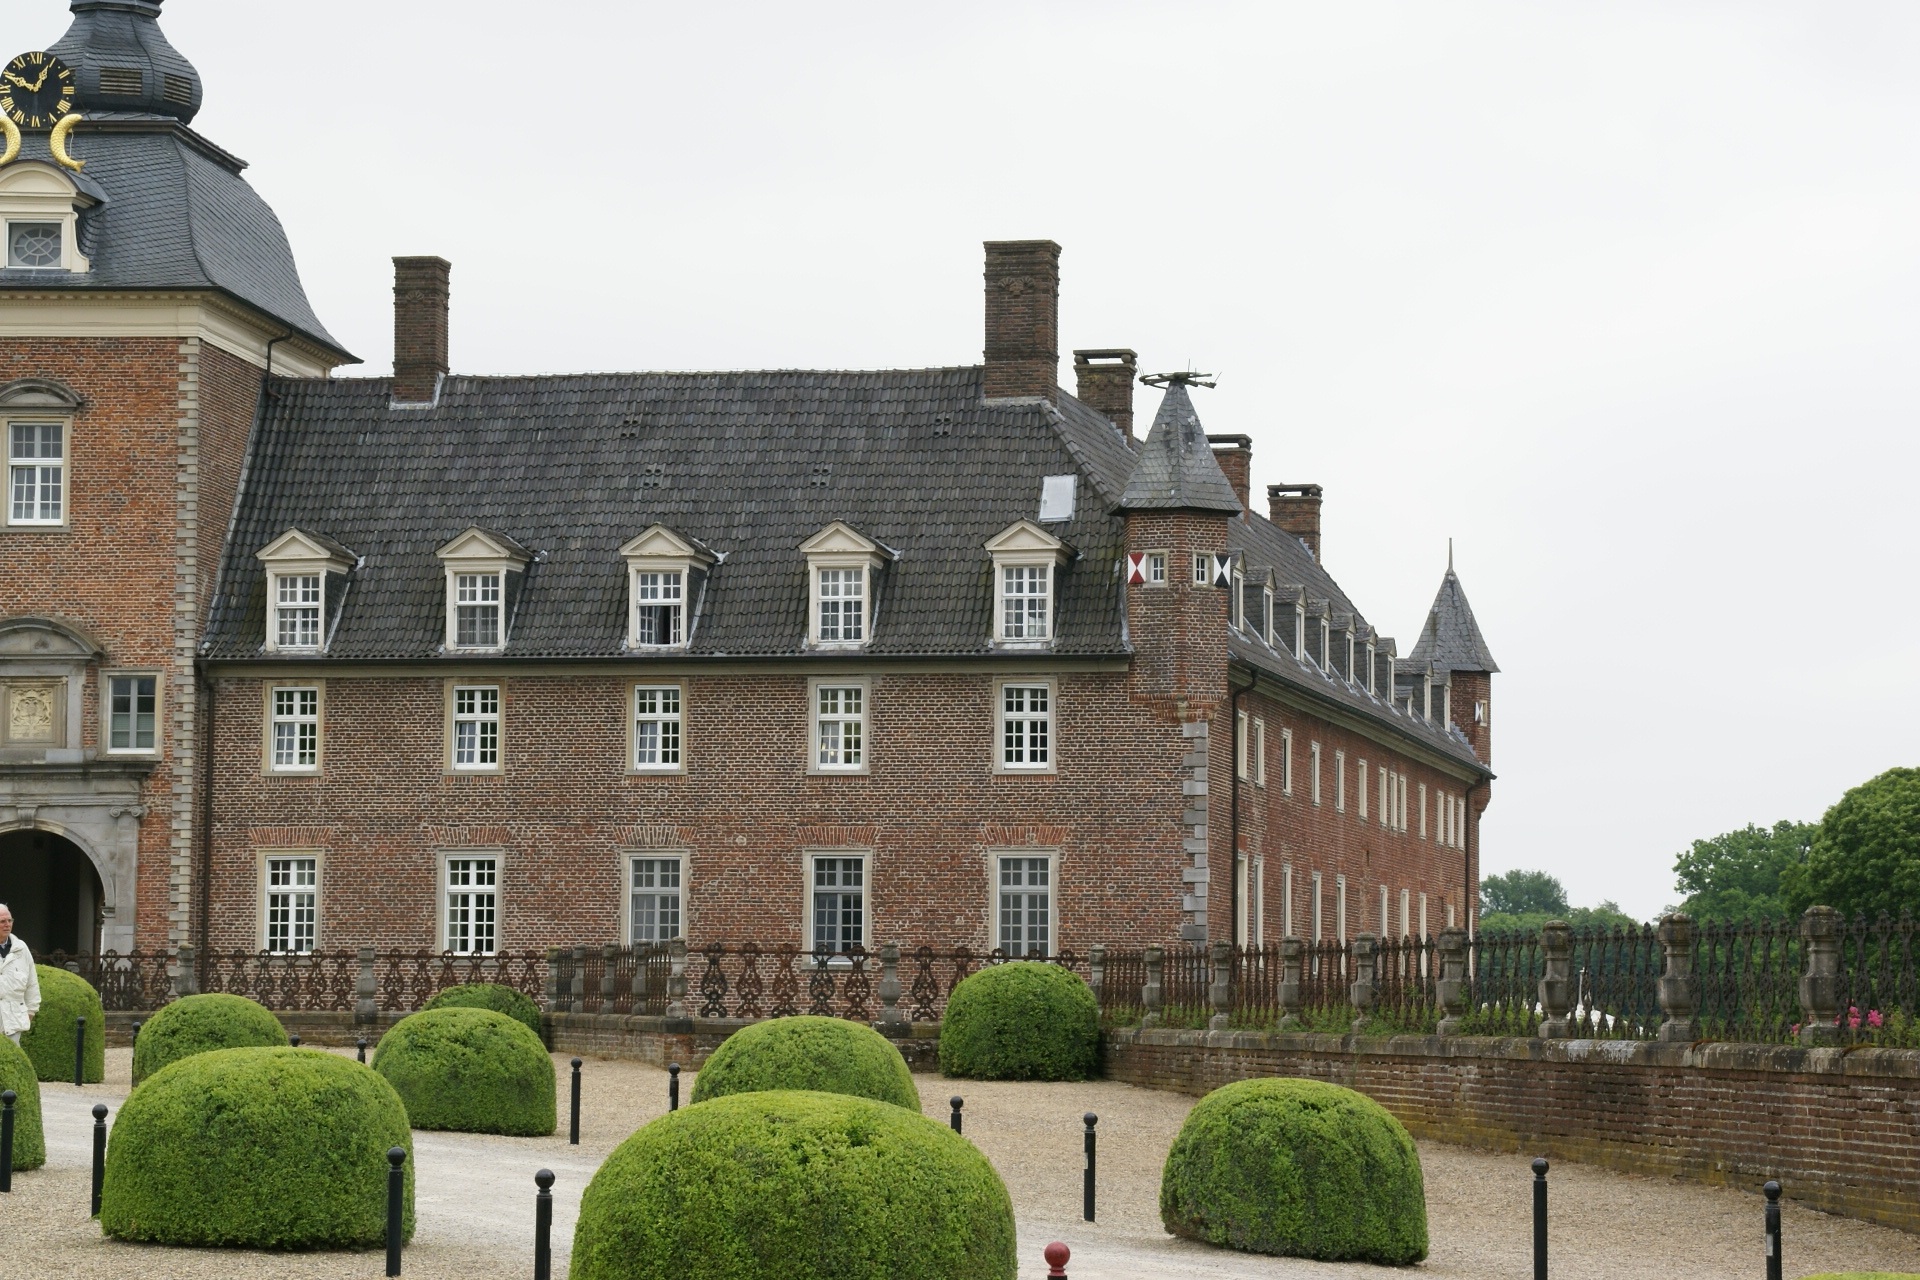
architecture, building, chateau, palace, castle, facade, property, exterior, historic, waterway, germany, estate, neighbourhood, manor house, stately home, anholt, isselburg, arhcitecture